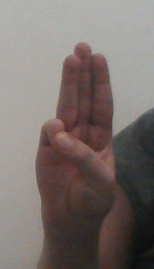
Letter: thaa